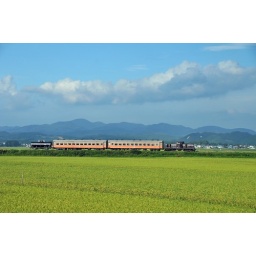
Mixed train in the rice field